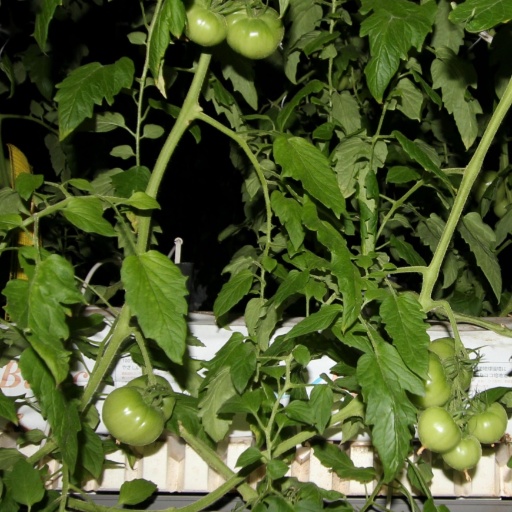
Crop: tomato